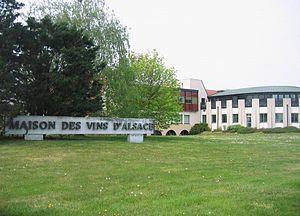
La maison des vins d'Alsace
Colmar est une commune française du département du Haut-Rhin. Préfecture du département, elle fait partie, depuis le 1ᵉʳ janvier 2016, de la région Grand Est.